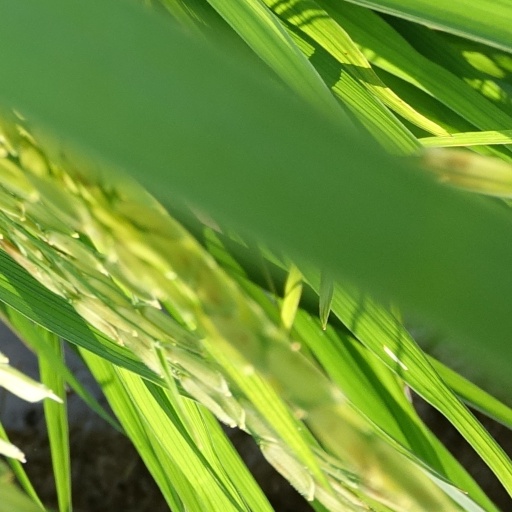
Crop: rice